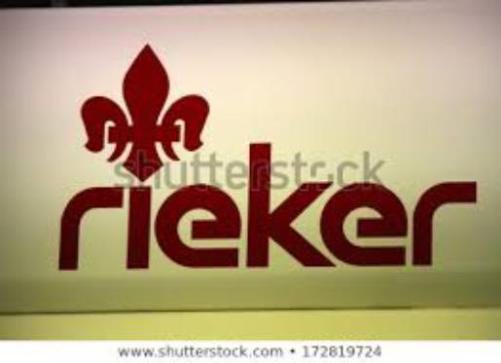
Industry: Clothes